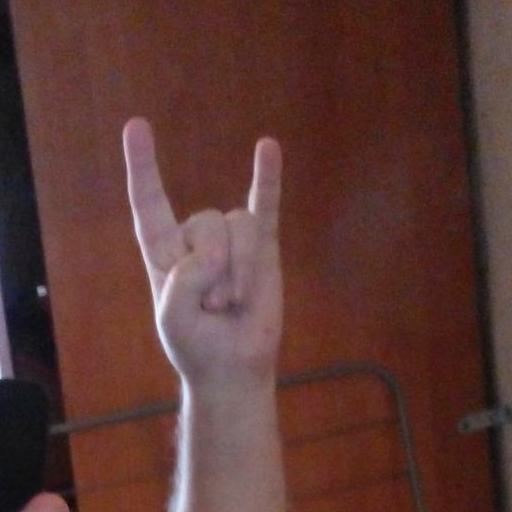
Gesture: rock